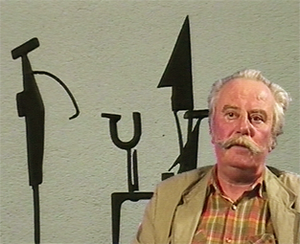
Portrait de Henri Larriere
Henri Larriere est un sculpteur contemporain français né le 1ᵉʳ juin 1935 à Erquy, dans le département des Côtes-d'Armor, en France. Il vit et travaille en France, près de Paris.